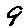
Label: 9